Coologe

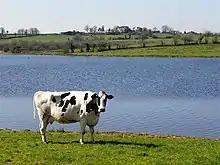
Coologe Lake, County Cavan

Coologe (Irish derived place name either: "Cúl Ó nGuaire" meaning 'Guaire's Corner' or "Cúl Ó Gabhair" meaning "The Corner of the Goats") is a townland in the civil parish of Templeport, County Cavan, Ireland. It lies in the Roman Catholic parish of Templeport and barony of Tullyhaw.